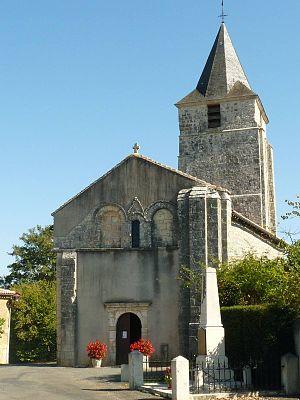
église de Mainzac (16), France
Mainzac est une commune du Sud-Ouest de la France, située dans le département de la Charente.